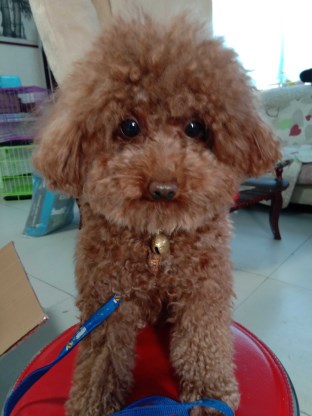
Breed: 7449-n000128-teddy